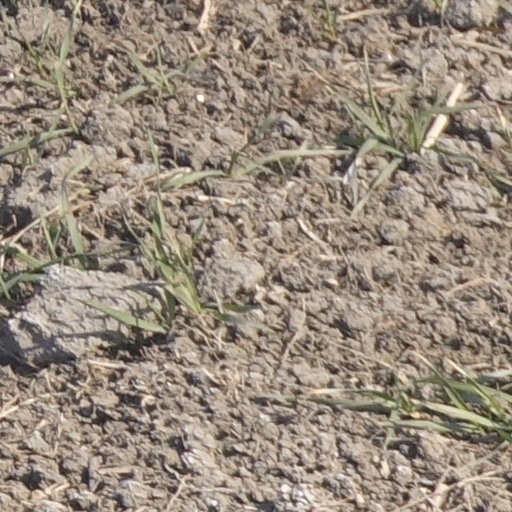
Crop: wheat